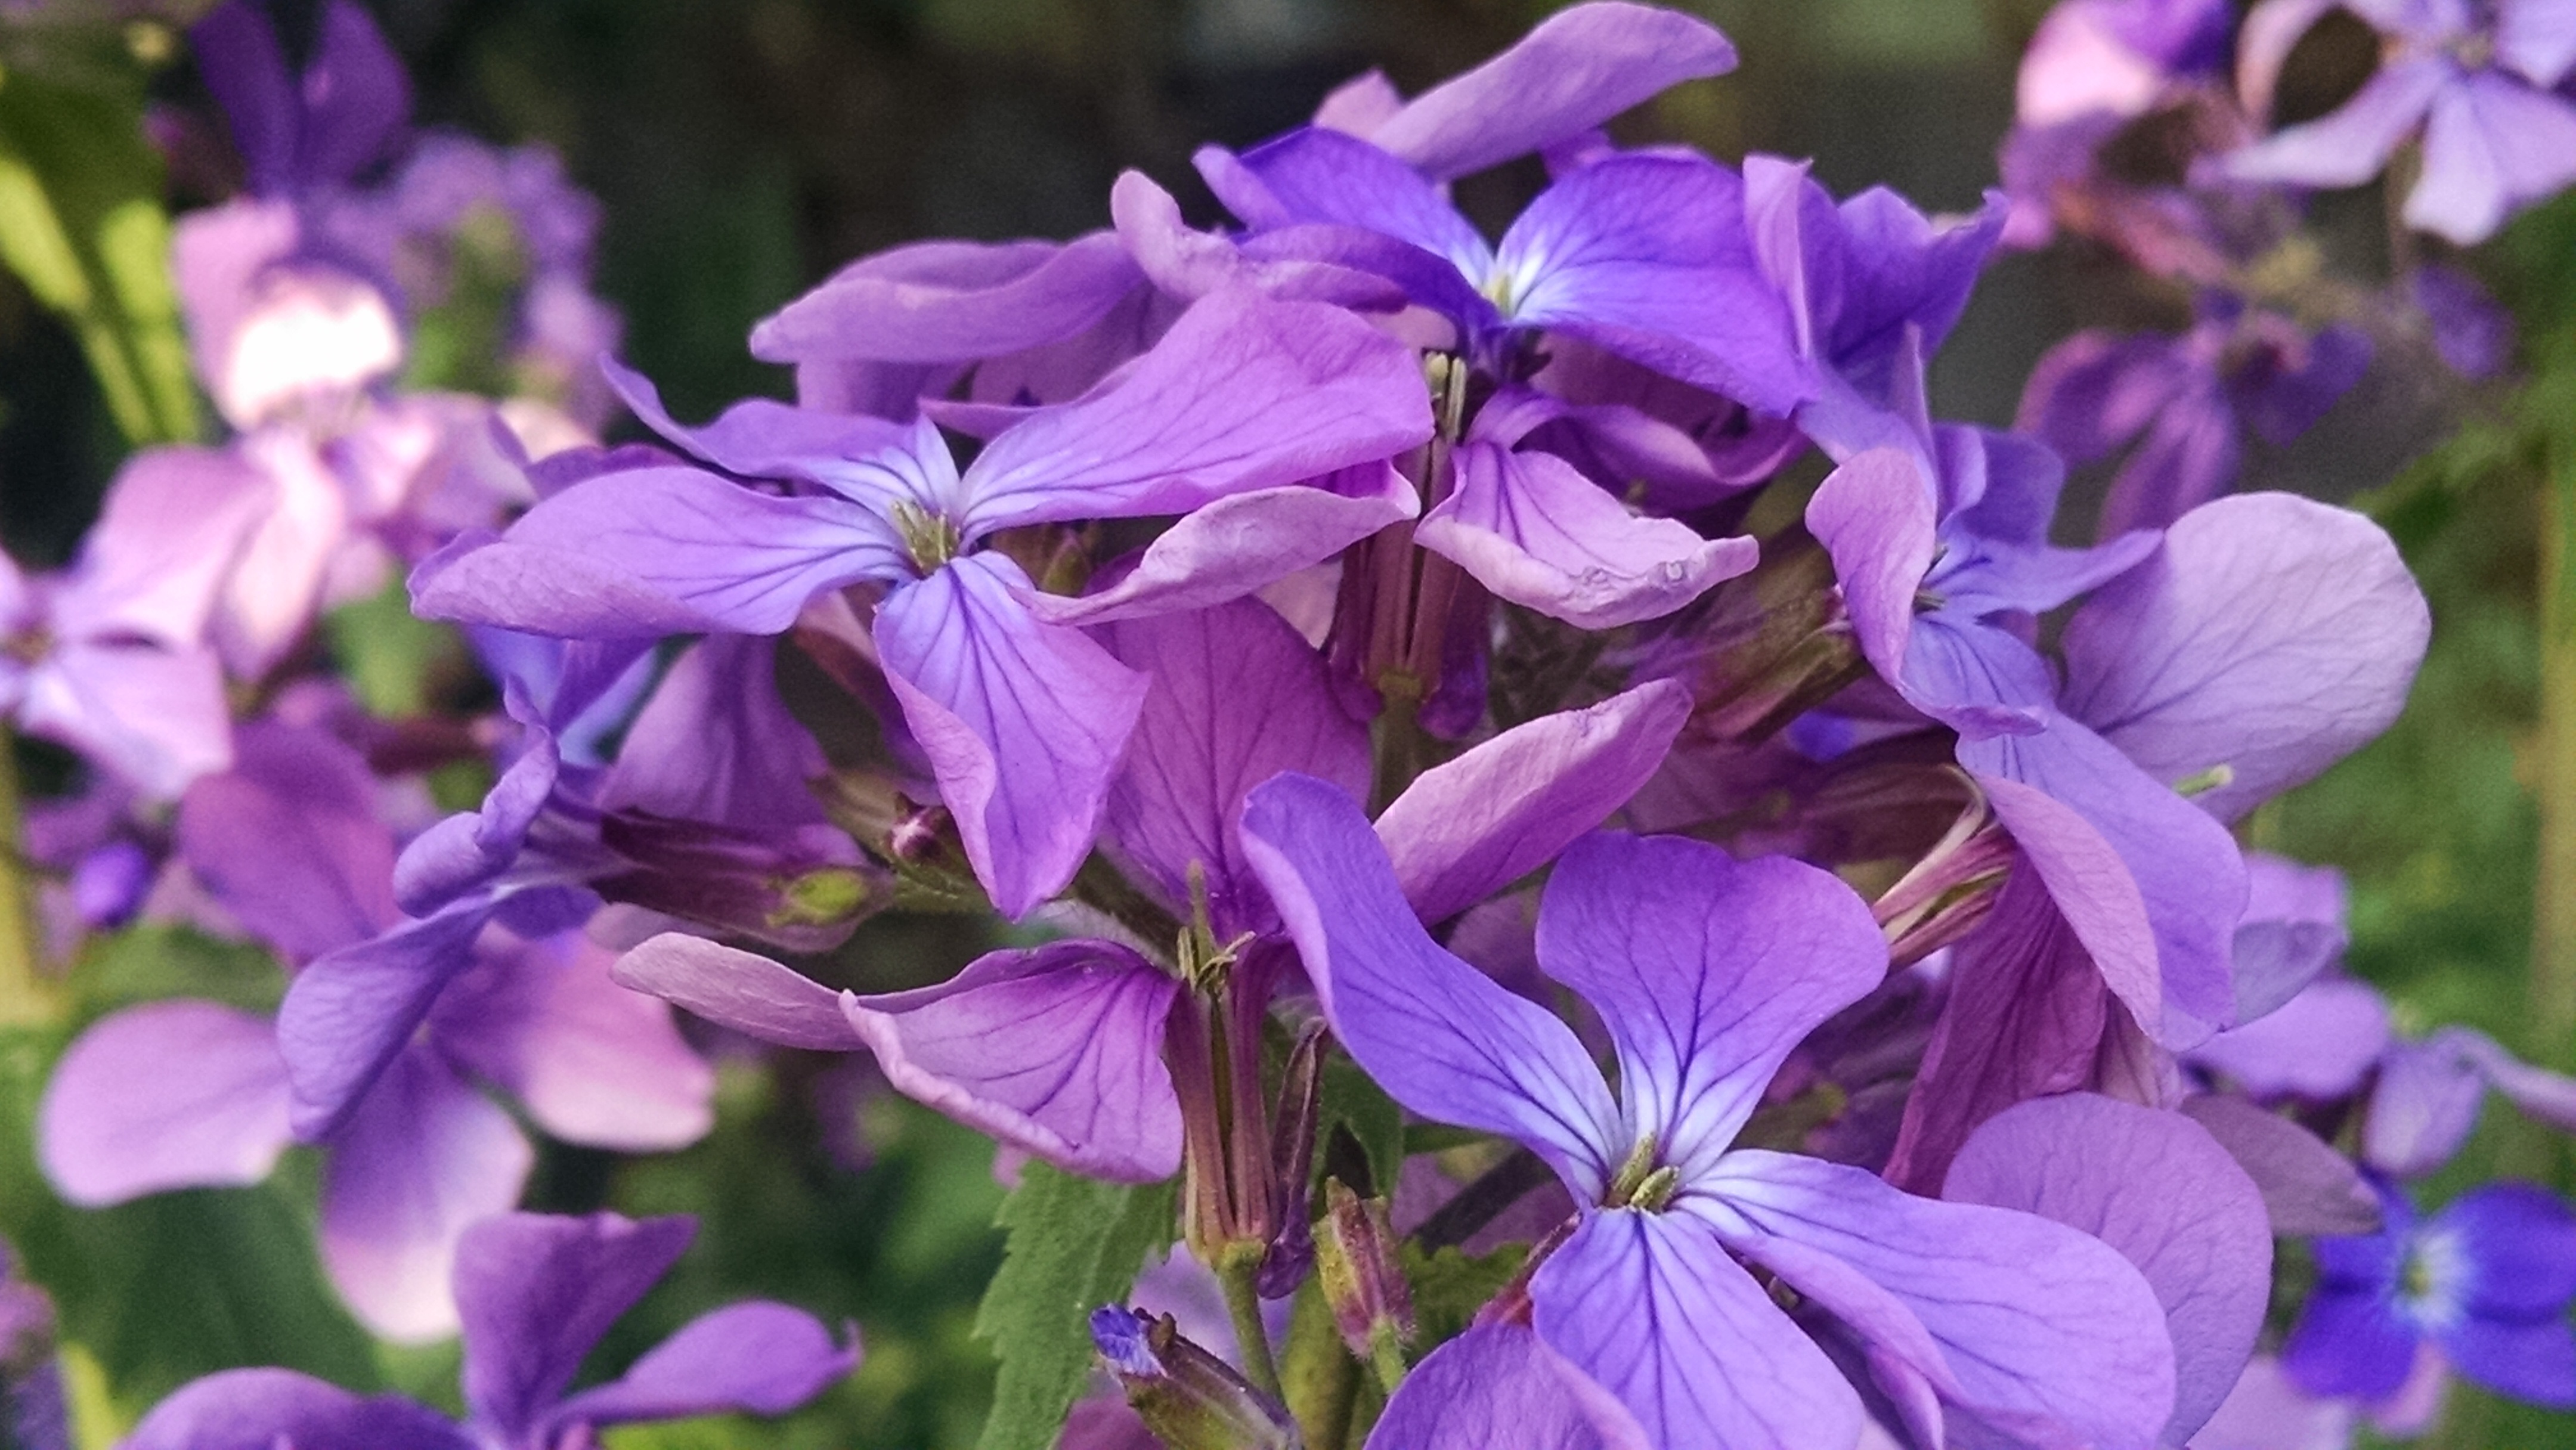
nature, blossom, plant, flower, purple, petal, bloom, spring, botany, garden, flora, wildflower, violet, purple flower, viola, bellflower, flower purple, flowering plant, bellflower family, annual plant, land plant, violet family